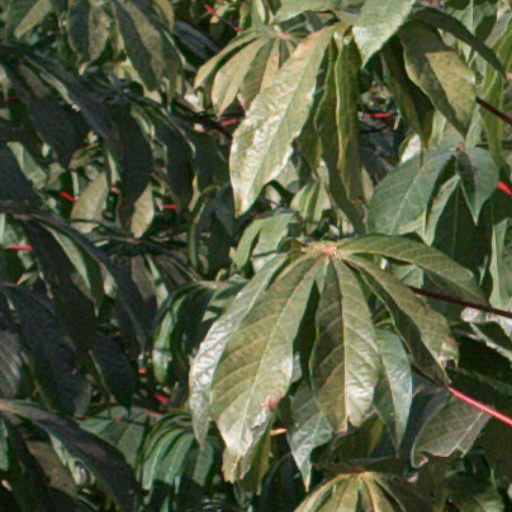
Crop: cassava